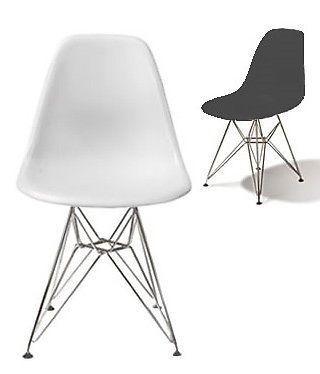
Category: chair